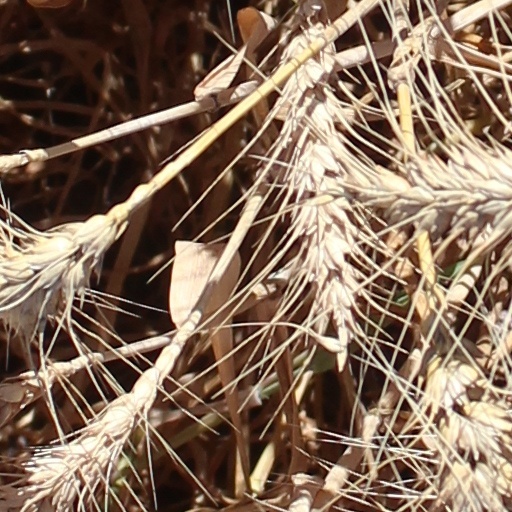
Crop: wheat